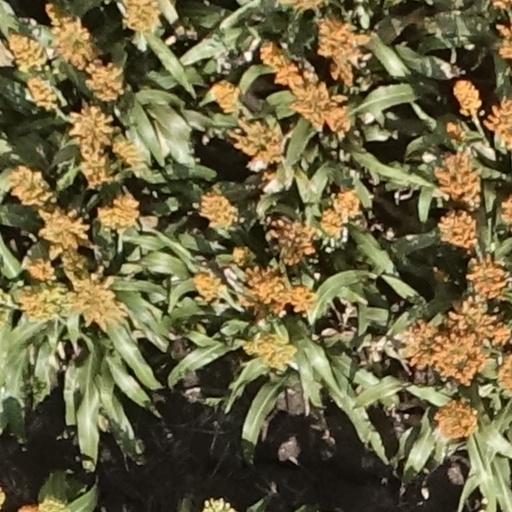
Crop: sorghum